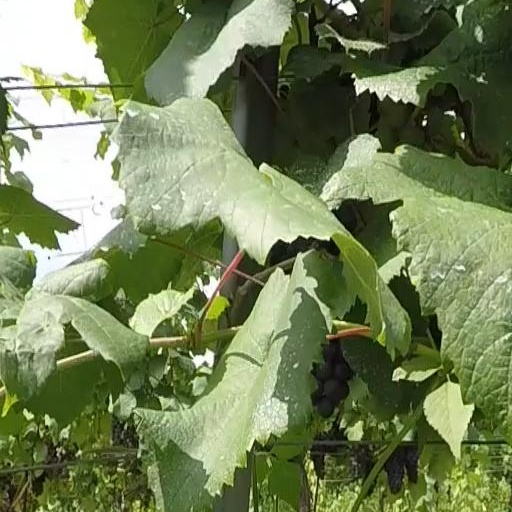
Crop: grape